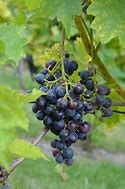
Label: grape